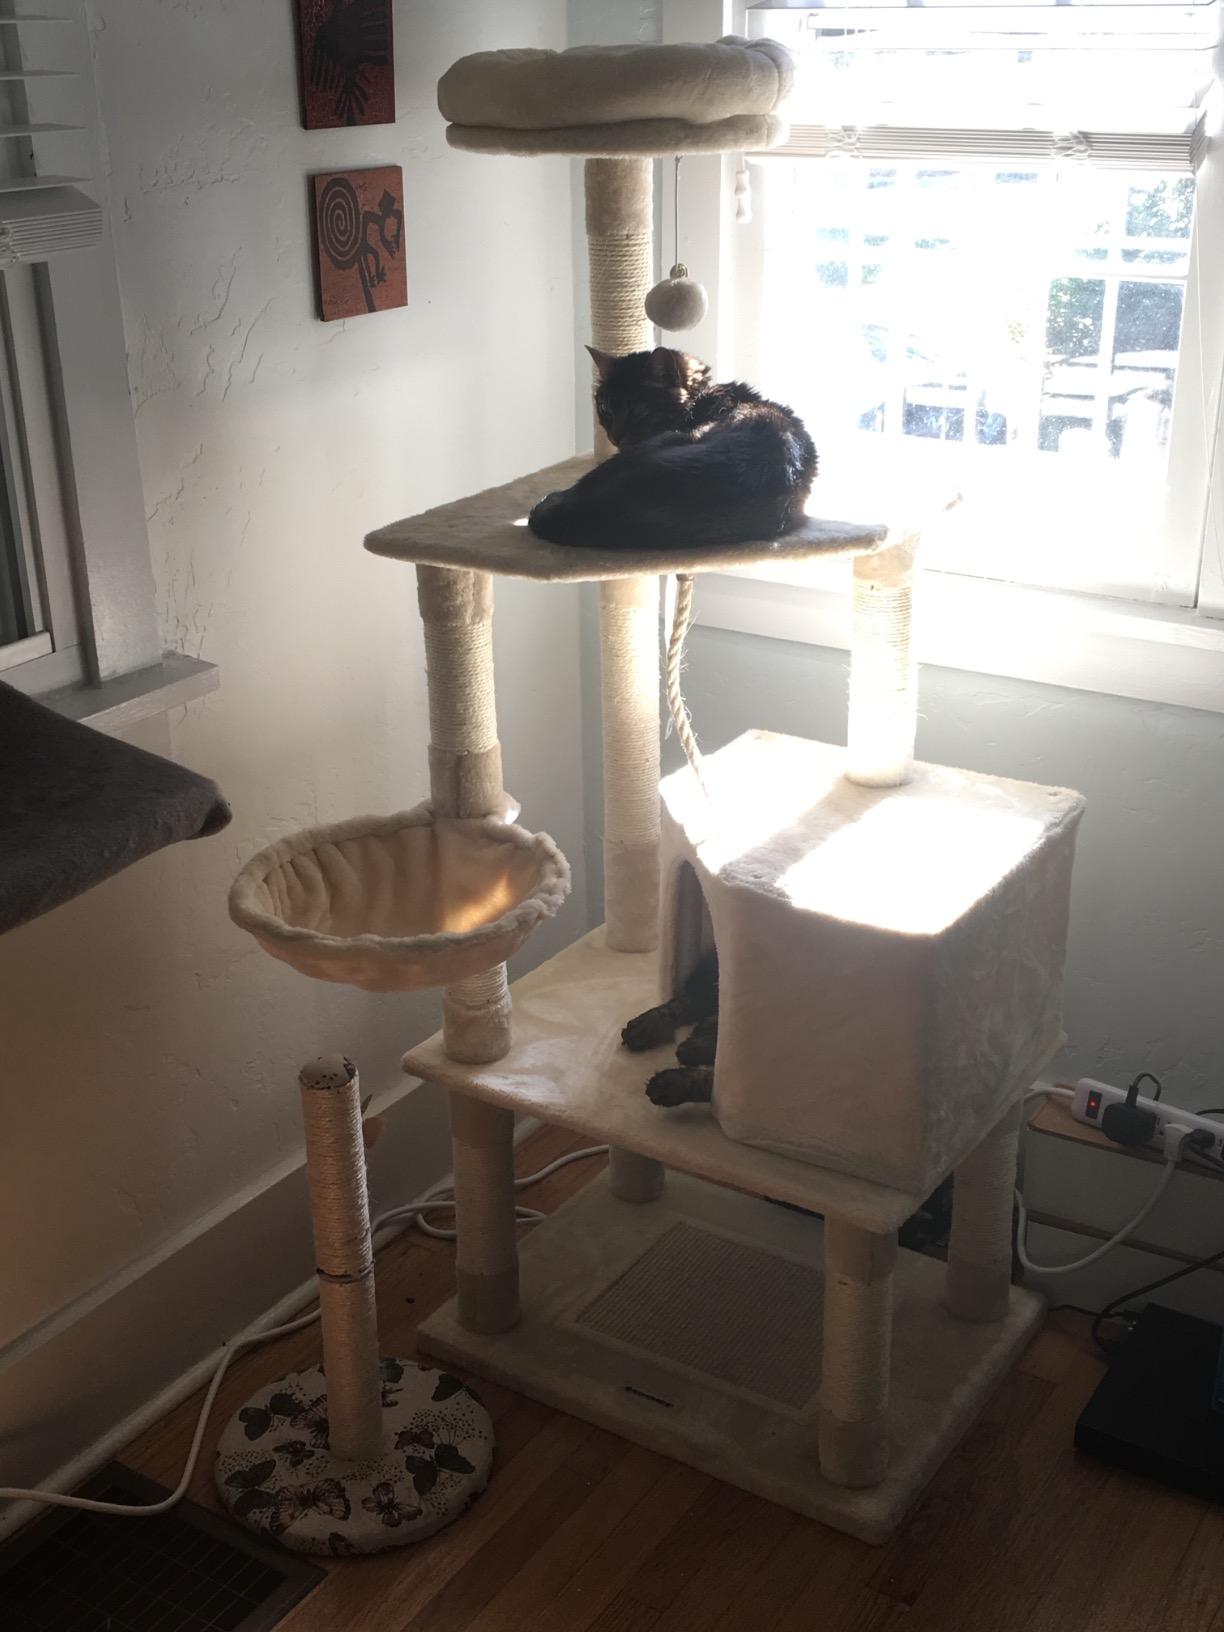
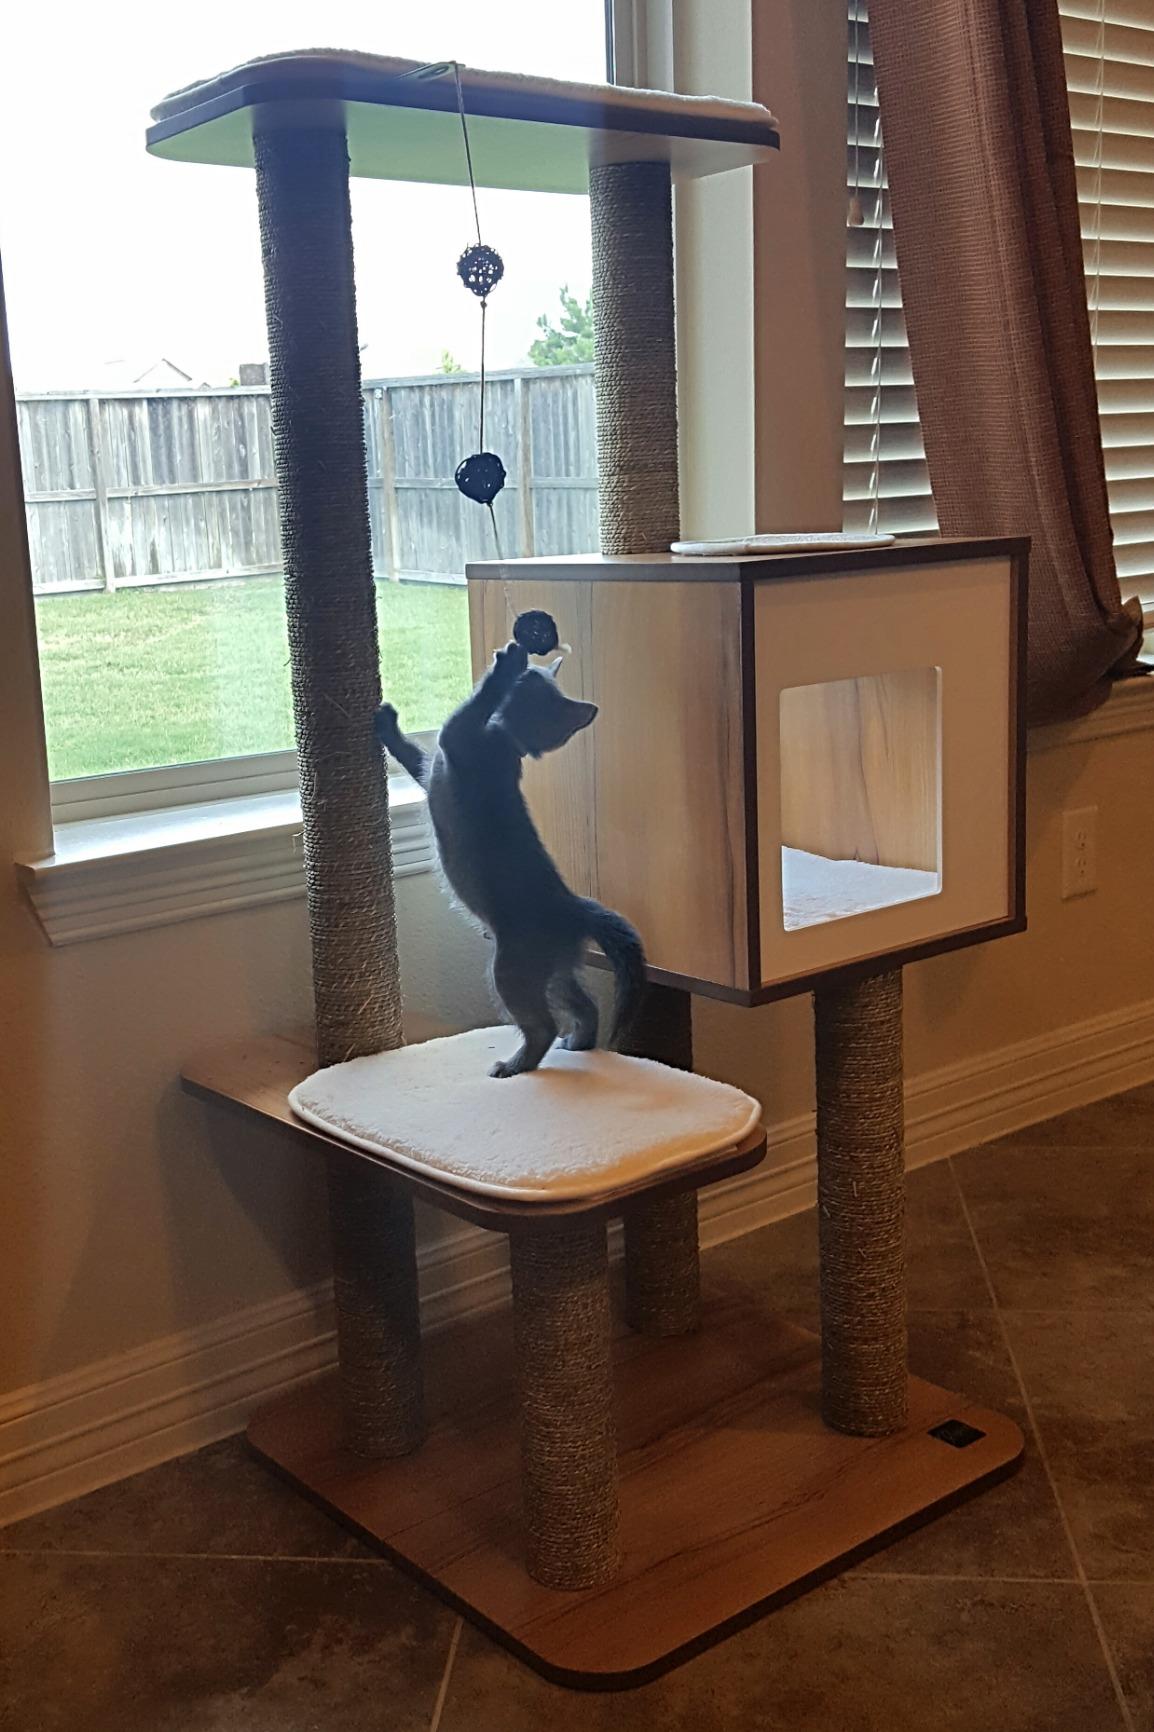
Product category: items_cat tree
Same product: no